Christian culture

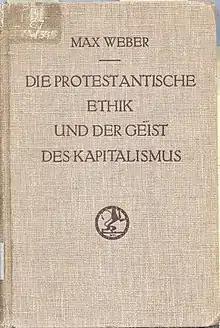
Cover of the original German edition of "The Protestant Ethic and the Spirit of Capitalism"

Byzantine science was essentially classical science, and played an important and crucial role in the transmission of classical knowledge to the Islamic world and to Renaissance Italy. Many of the most distinguished classical scholars held high office in the Eastern Orthodox Church. Therefore, Byzantine science was in every period closely connected with ancient-pagan philosophy, and metaphysics. Despite some opposition to pagan learning, many of the most distinguished classical scholars held high office in the Church. The writings of antiquity never ceased to be cultivated in the Byzantine empire due to the impetus given to classical studies by the Academy of Athens in the 4th and 5th centuries, the vigor of the philosophical academy of Alexandria, and to the services of the University of Constantinople, which concerned itself entirely with secular subjects, to the exclusion of theology, which was taught in the Patriarchical Academy. Even the latter offered instruction in the ancient classics, and included literary, philosophical, and scientific texts in its curriculum. The monastic schools concentrated upon the Bible, theology, and liturgy. Therefore, the monastic scriptoria expended most of their efforts upon the transcription of ecclesiastical manuscripts, while ancient-pagan literature was transcribed, summarized, excerpted, and annotated by laymen or clergy like Photios, Arethas of Caesarea, Eustathius of Thessalonica, and Basilius Bessarion. Byzantine scientists preserved and continued the legacy of the great Ancient Greek mathematicians and put mathematics in practice. In early Byzantium (5th to 7th century) the architects and mathematicians Isidore of Miletus and Anthemius of Tralles used complex mathematical formulas to construct the great Hagia Sophia church, a technological breakthrough for its time and for centuries afterwards due to its striking geometry, bold design and height. In late Byzantium (9th to 12th century) mathematicians like Michael Psellos considered mathematics as a way to interpret the world.